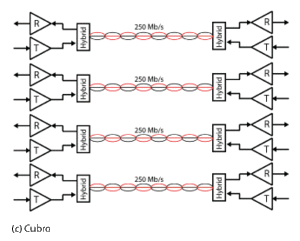
Elektrisk datakommunikation / 1000Base-T, IEEE 802.3ab
Gigabit ethernet over parsnoet kabel; 1000Base-T, IEEE 802.3ab. Gigabit ethernet fordeler dataene over de 4 ledningspar og opnår herved 4 gange så høj datahastighed i begge retninger.
Elektrisk kommunikation, nutildags ofte elektronisk kommunikation, forstås som det at kommunikere via elektricitet.